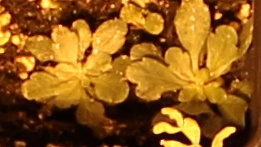
Label: Horseweed